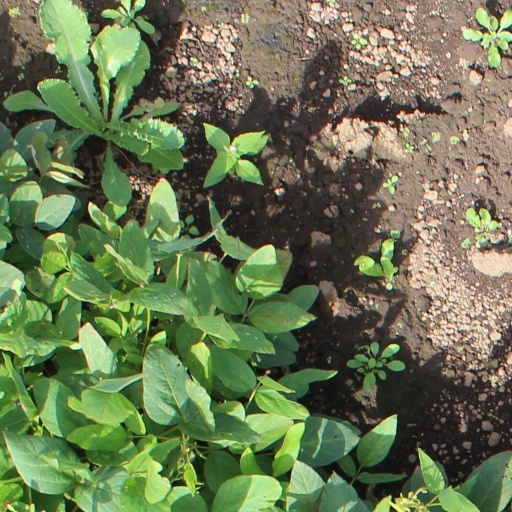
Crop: soybean